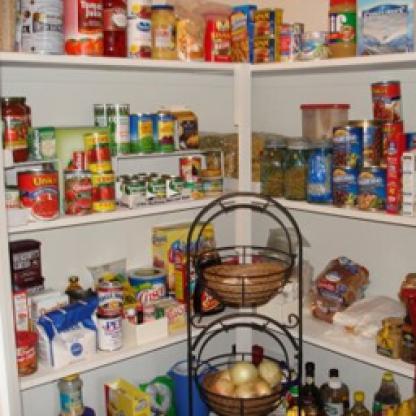
Scene: Indoor